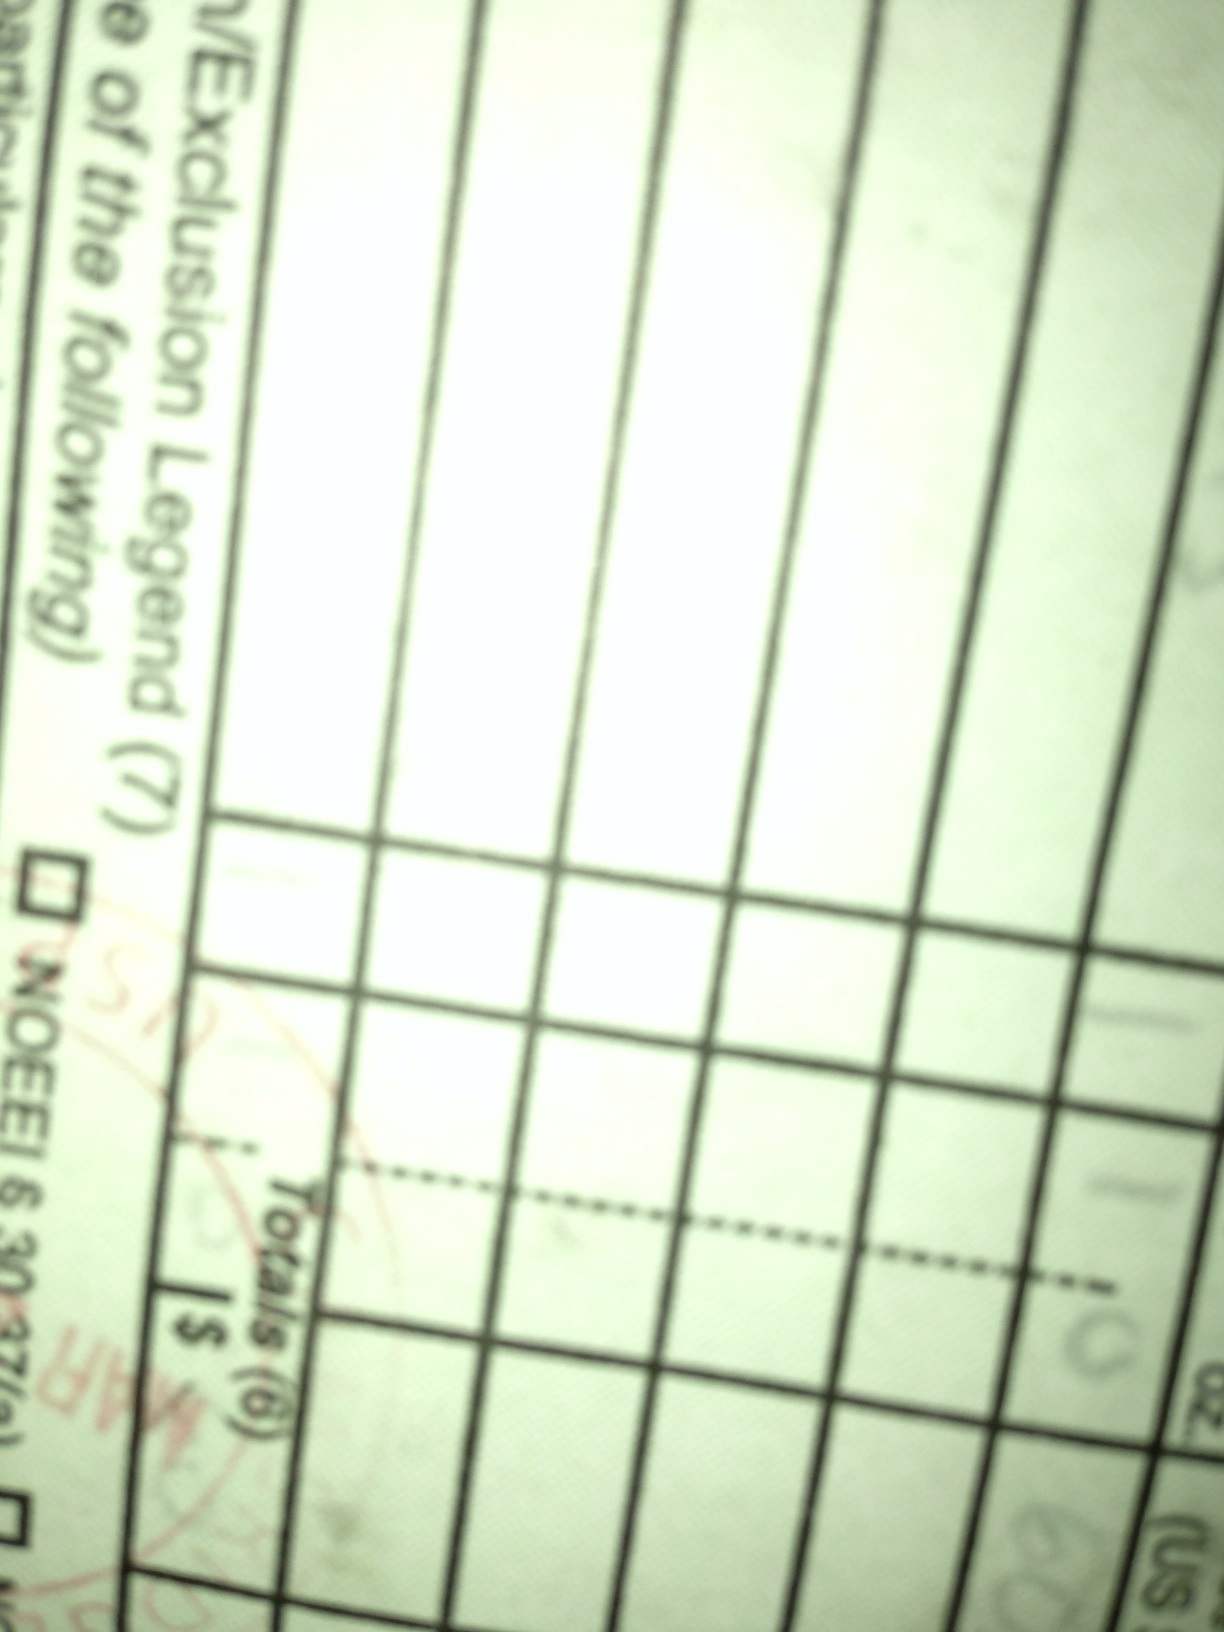Question: What's written on this box?
Answer: unanswerable